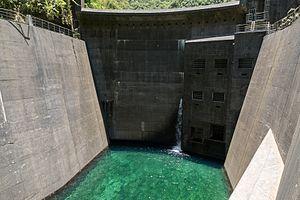
Barrage de Takamaka 2
Takamaka est une vallée située à l'est de l'île de La Réunion, sur le territoire communal de Saint-Benoît.